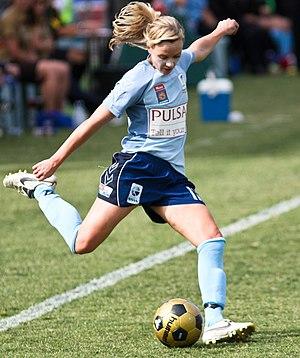
Danielle Small, née le 7 février 1979 à Sydney, est une joueuse australienne de football évoluant au poste d'attaquant.